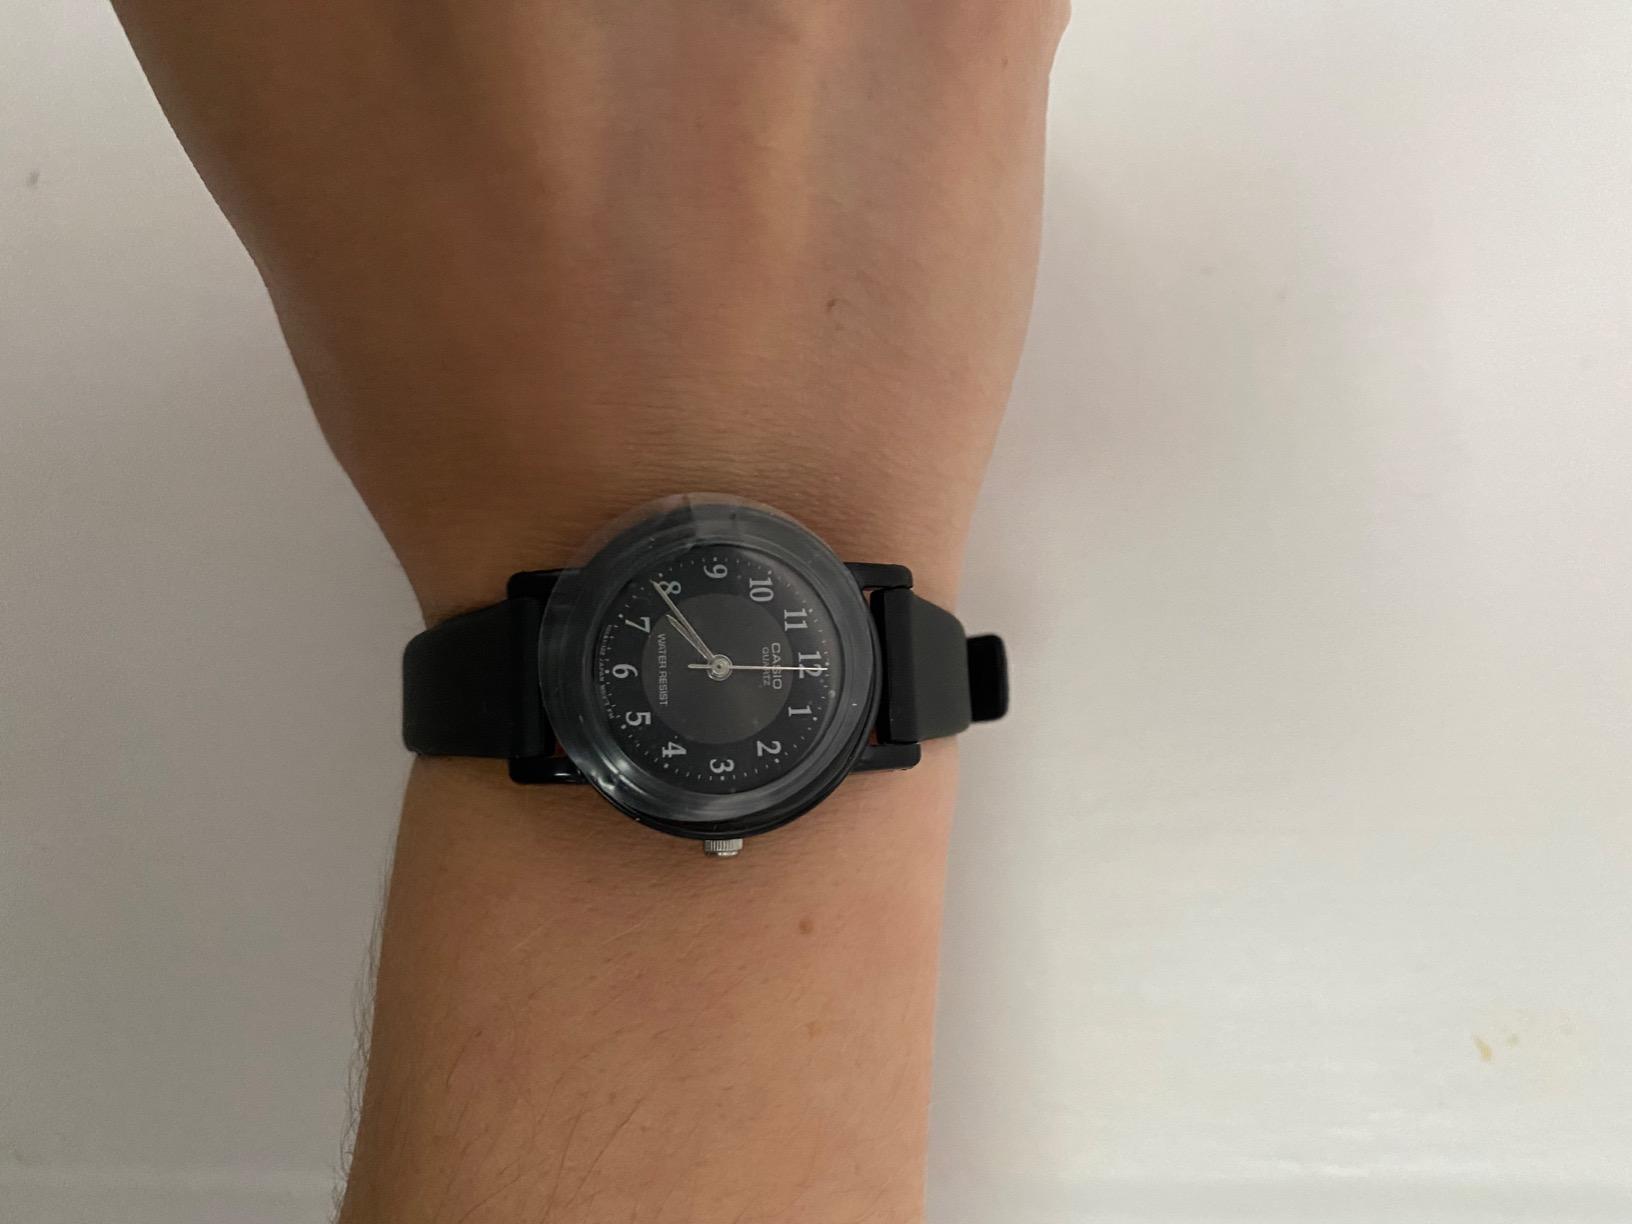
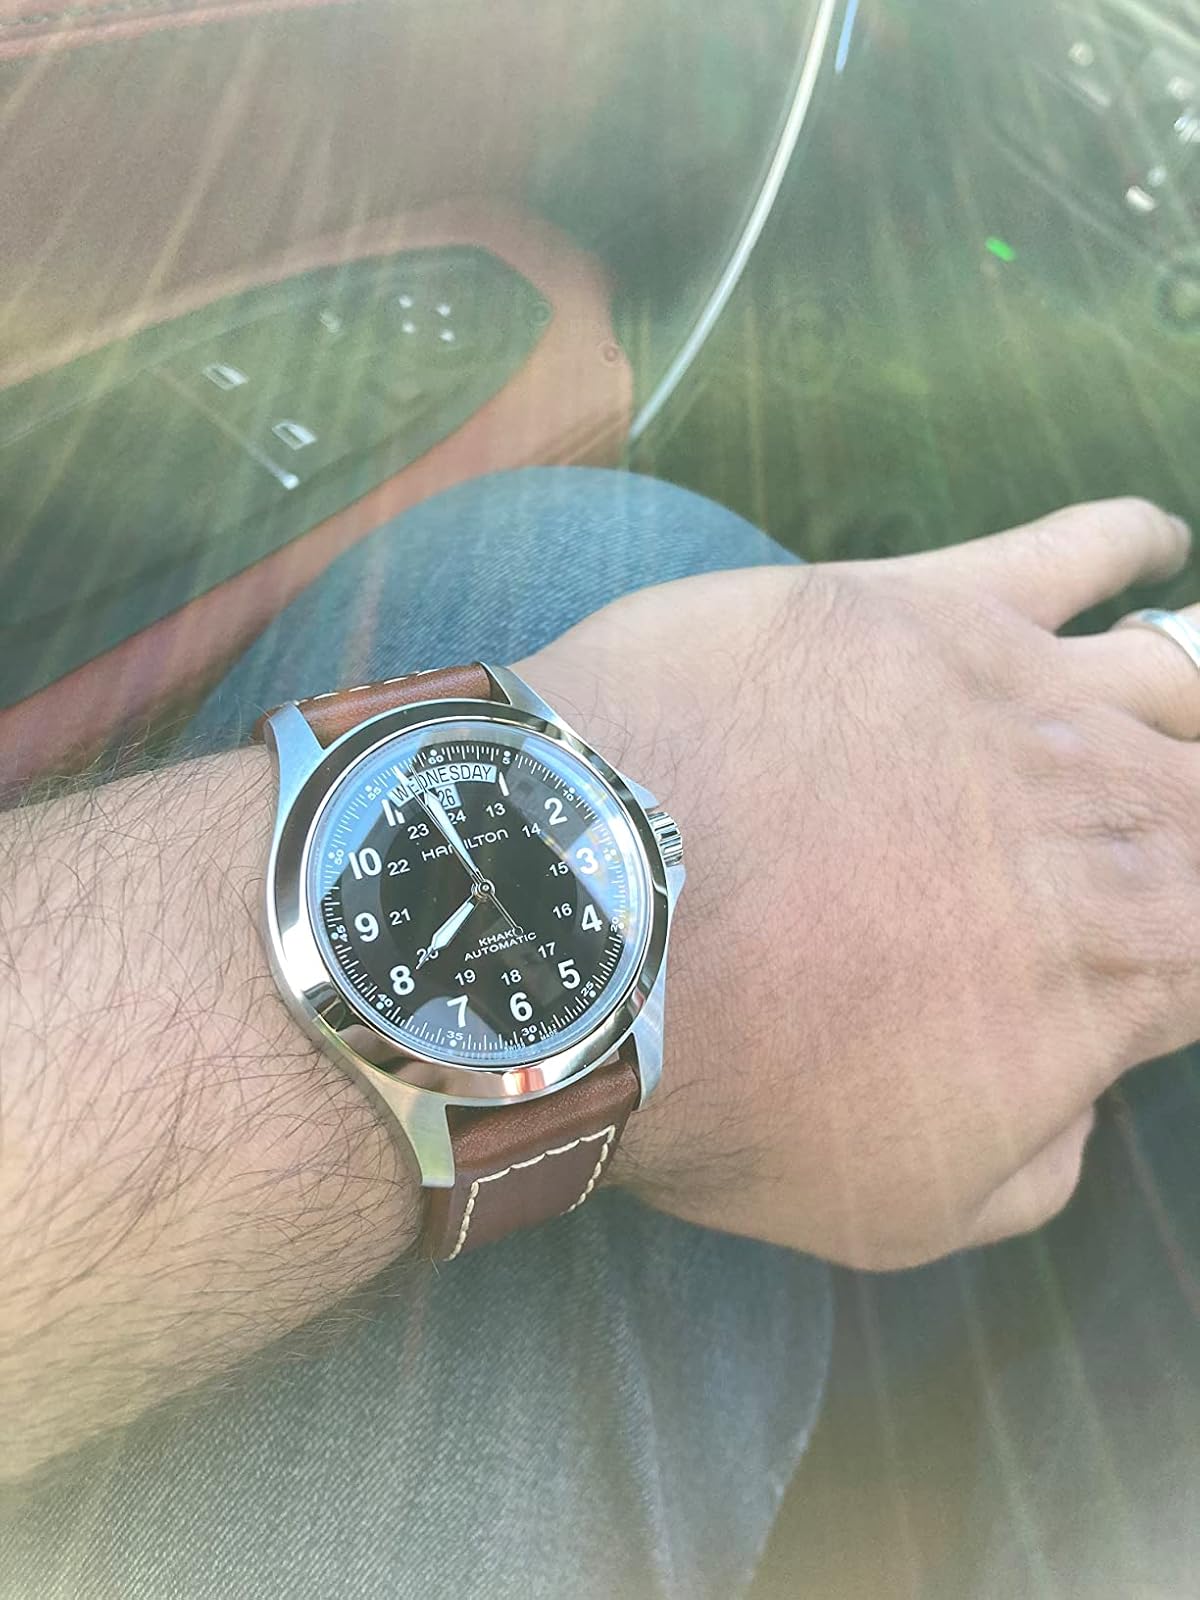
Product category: accessories_watch
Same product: no